Single-Handed (TV series)

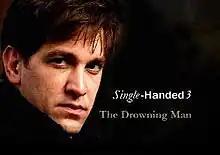
RTÉ's promotional logo for "Single-Handed 3: The Drowning Man" (with Owen McDonnell as Sergeant Jack Driscoll)

Single-Handed is an Irish television drama series, first broadcast on RTÉ Television in 2007. Set and filmed in the west of Ireland, it focuses on the life of a member of the (police), Sergeant Jack Driscoll (played by Owen McDonnell). Three two-episode, single-story series aired one each on consecutive nights in 2007, 2008 and 2009. Series Four, consisting of three stories told over six episodes, began in RTÉ One November 2010.